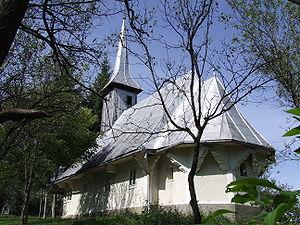
Zalha est une commune roumaine du județ de Sălaj, dans la région historique de Transylvanie et dans la région de développement du Nord-ouest.